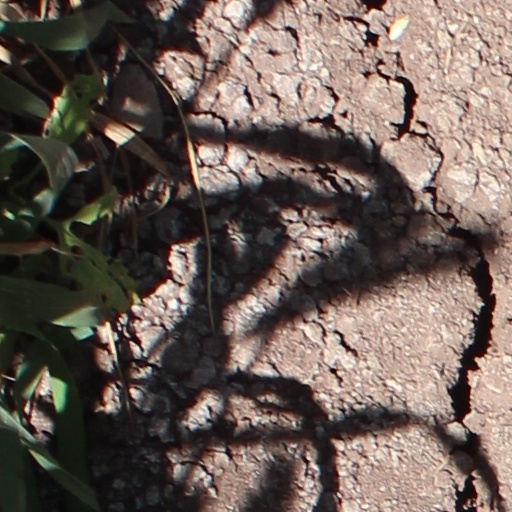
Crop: wheat